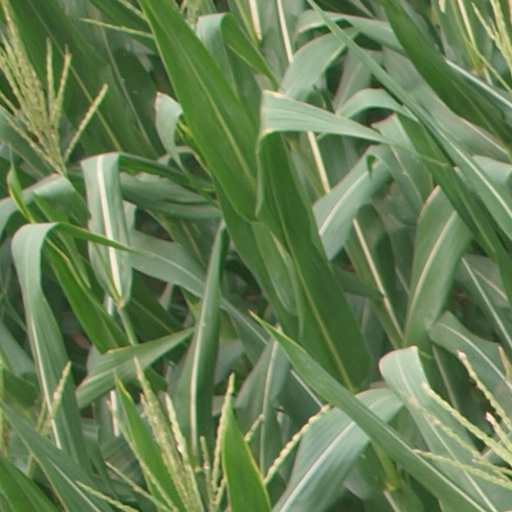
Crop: maize; corn